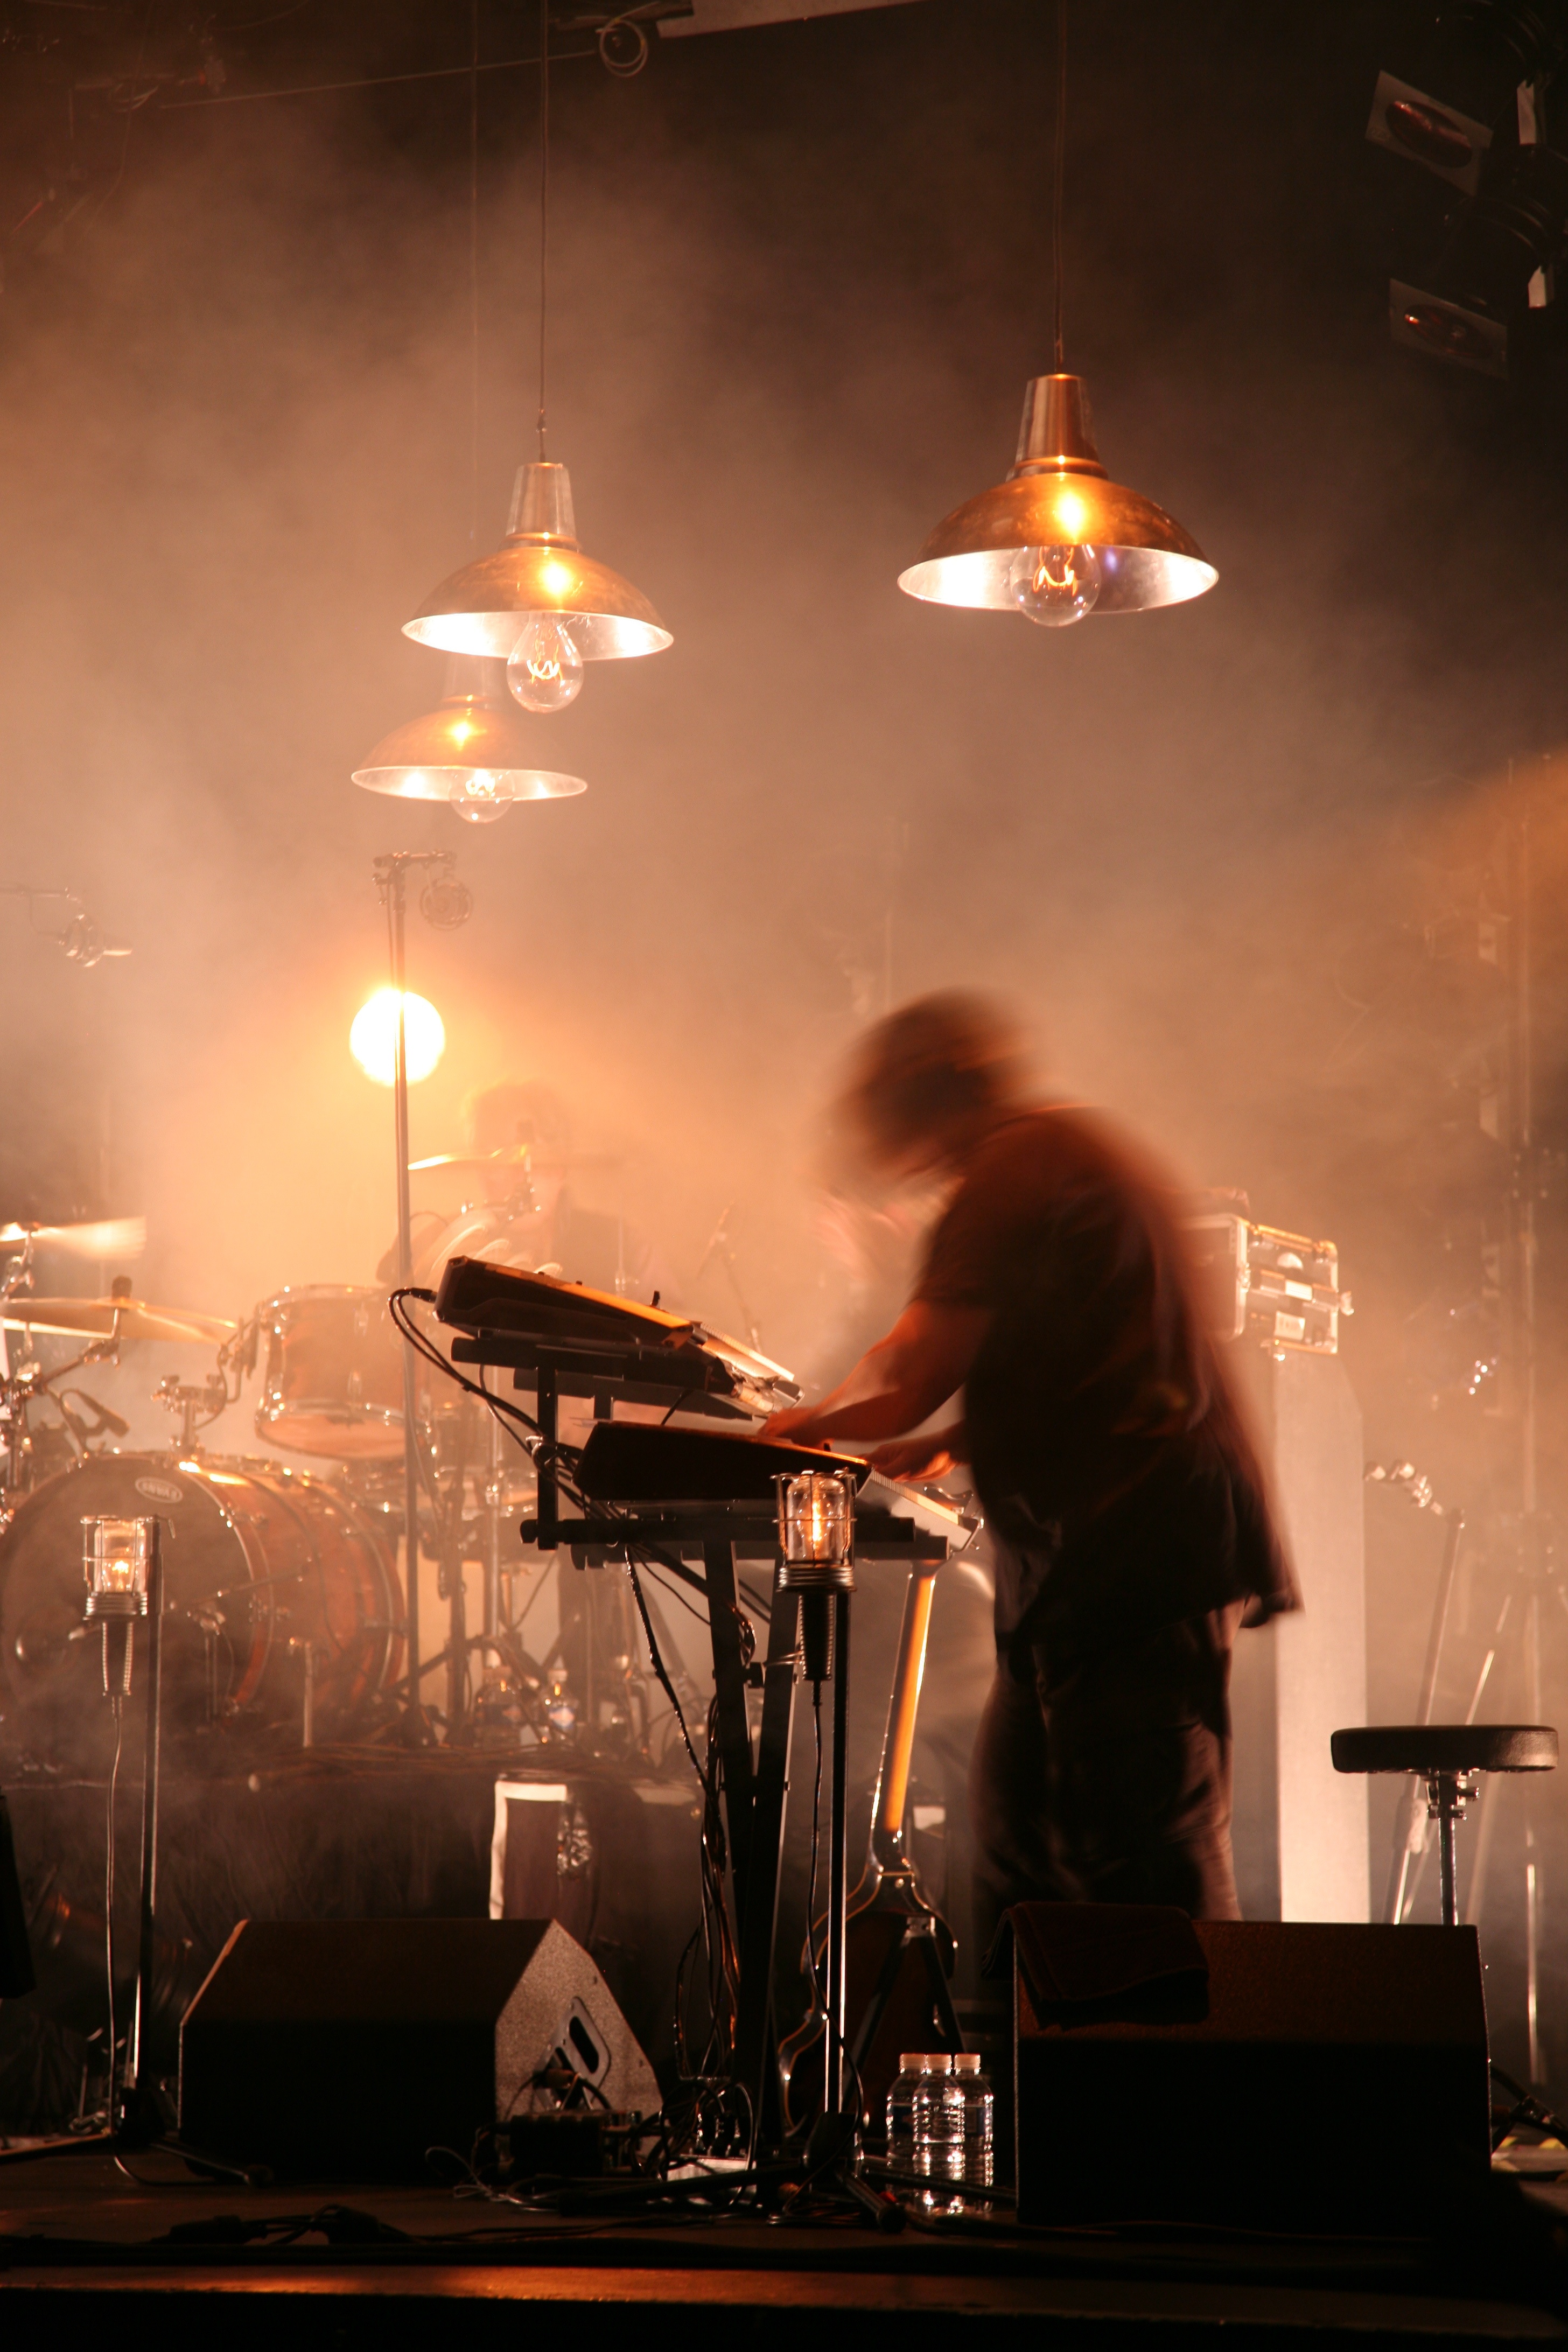
music, concert, musician, performance art, stage, performance, drums, drummer, entertainment, murat, jeanlouismurat, villierssurmarne, festivaldemarne, fredjimenez, stephanereynaud, brunoclavaizolle, performing arts, rock concert